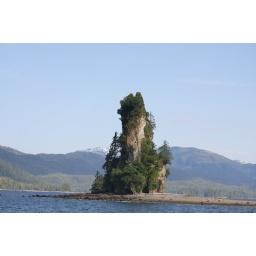
consists of basalt rose from a volcanicvent vent through fractures in the floor of Behm Canal.